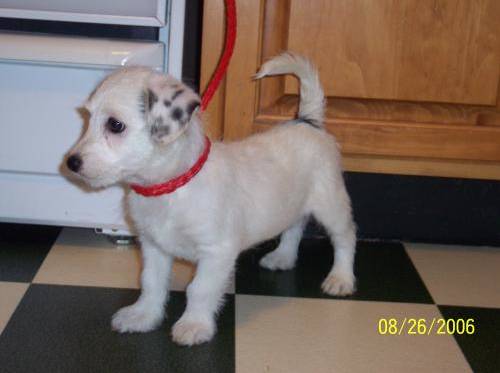
Label: dog